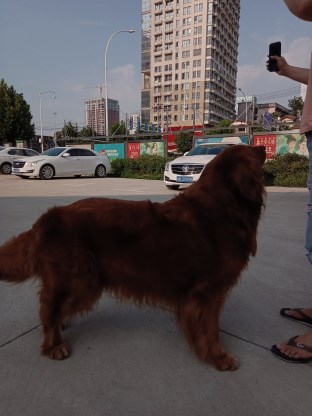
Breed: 5355-n000126-golden_retriever